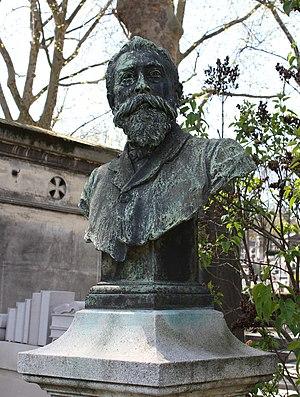
Sépulture du socialiste Paul Brousse (1844-1912). Stèle ornée d'un buste en bronze.Buste
Paul Louis Marie Brousse, né le 23 janvier 1844 à Montpellier et mort le 1ᵉʳ avril 1912 à Neuilly-sur-Marne, est un médecin et un homme politique français, militant anarchiste puis chef de file du courant « possibiliste » au sein du socialisme français.